Catherine Tollemache, Countess of Sutherland

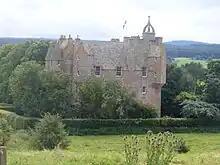
Castle Stuart

She was a daughter of Lionel Tollemache (sometimes spelled "Talmash") and Elizabeth Murray. Her great-grandmother, Catherine Tollemache "née" Cromwell (died 1621), is known for her recipe books.